Sri Lanka Air Force

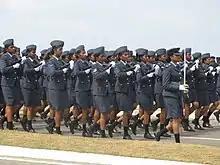
Sri Lanka Air Force Women in parade in 2012

The Sri Lanka Air Force museum is the only national museum dedicated entirely to aviation and the history of the Sri Lanka Air Force. The museum was first established in 1993 as the Aircraft Preservation and Storage Unit at SLAF Ratmalana and was reopened on 5 November 2009 after refurbishment. The museum exhibits historic aircraft, vehicles, uniforms and weapons. The museum consists of the main hangar, outdoor exhibits and hangar numbers 1, 2 and 3.